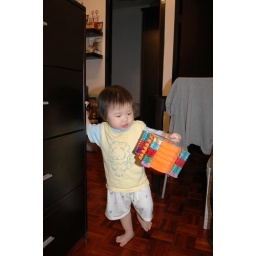
Mad tod running around the house with orange lantern..